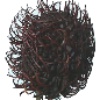
Label: rambutan